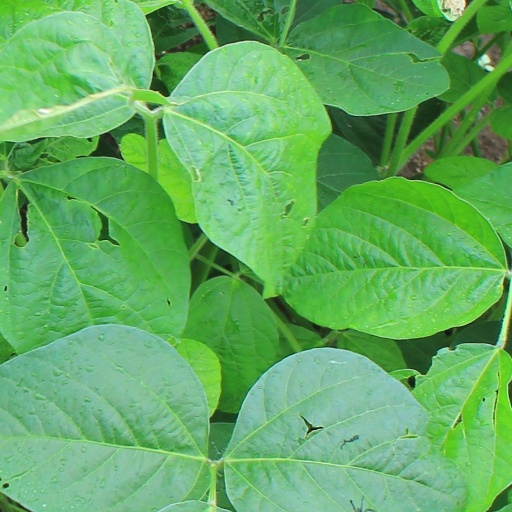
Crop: soybean